Veerabhadra Temple, Yadur

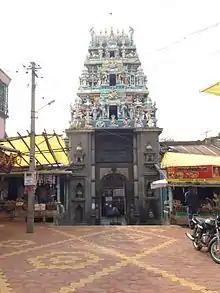
Temple entrance

Veerbhadra Temple, is in Chikodi Taluka of Belagavi District, Karnataka, India, approximately 94km (58mi) from Belgaum. It lies on the banks of the Krishna River.